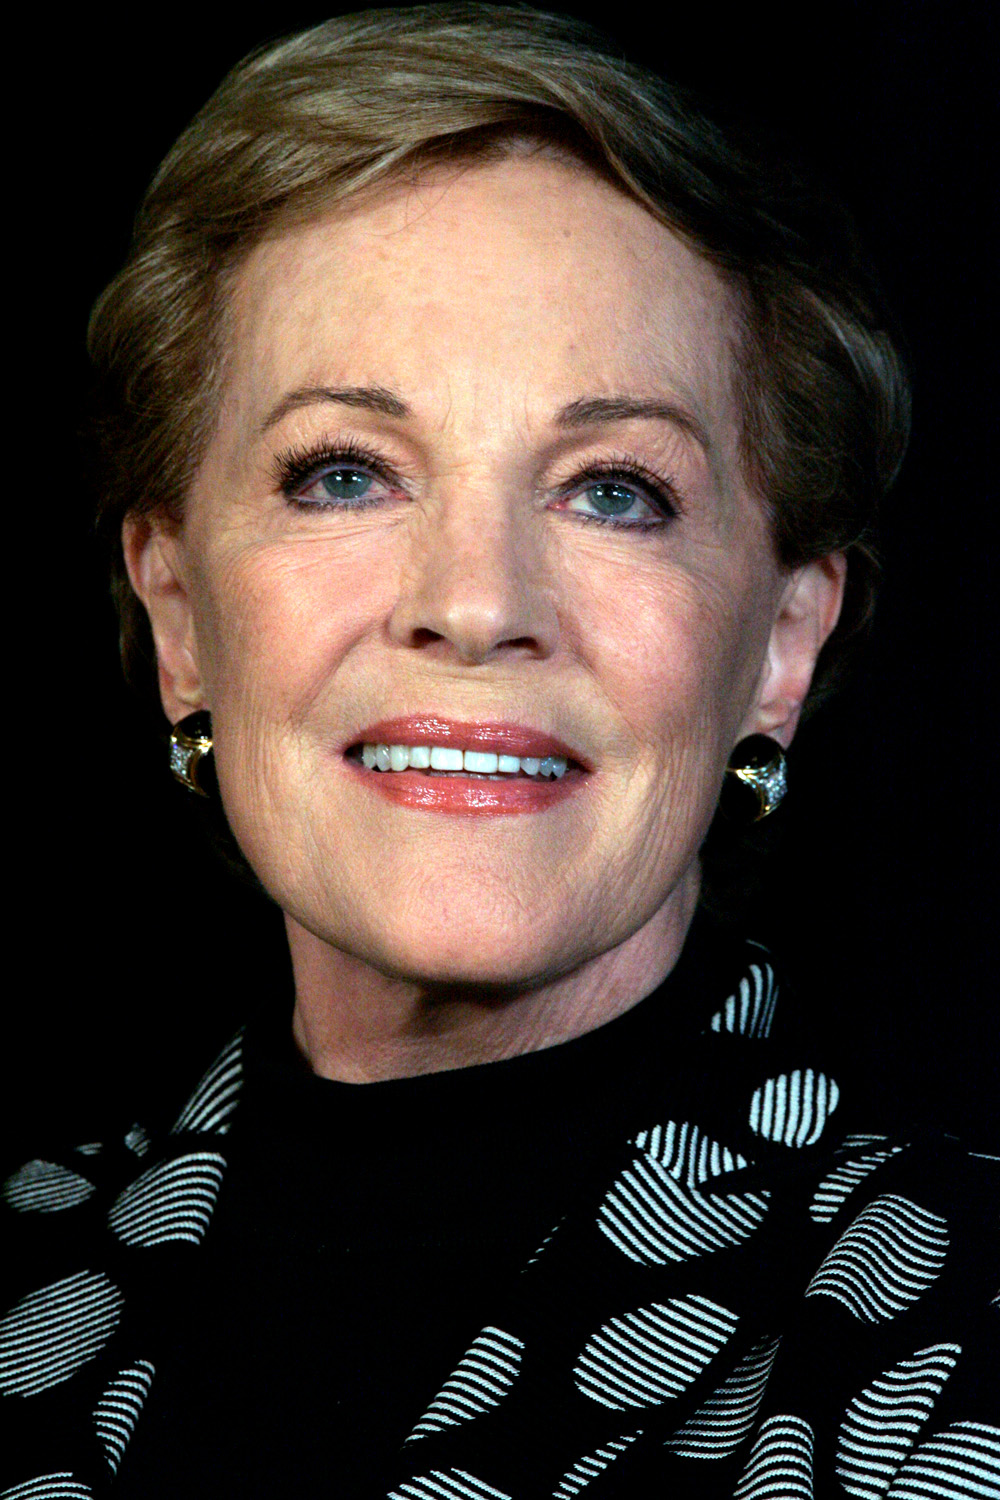
จูลี แอนดรูส์

| name = จูลี แอนดรูส์
| image = Julie Andrews Park Hyatt, Sydney, Australia 2013.jpg
| birthname = จูเลีย เอลิซาเบท เวลส์
| occupation = นักร้อง นักแสดง
| yearsactive = ค.ศ. 1945 - ปัจจุบัน
| เครื่องดนตรี =
| ค่าย =
| ส่วนเกี่ยวข้อง =
| academyawards = Best Actress1964 - Mary Poppins
| emmyawards = Outstanding Variety, Music/Comedy Series1973 - The Julie Andrews HourOutstanding Nonfiction Series2004 - Broadway: The American Musical
| goldenglobeawards = Best Actress - Musical or Comedy1965 - Mary Poppins1966 - The Sound of Music1983 - Victor/Victoria
| baftaawards = Best Album for Children1965 - Mary Poppins
| ตุ๊กตาทอง =
| สุพรรณหงส์ =
| ชมรมวิจารณ์บันเทิง =
| โทรทัศน์ทองคำ =
| imdb_id = 0000267
คุณหญิงจูลี่ เอลิซาเบท แอนดรูส์ (ภาษาอังกฤษ|อังกฤษ: Dame Julia Elizabeth Andrews, เครื่องราชอิสริยาภรณ์แห่งจักรวรรดิบริติช|DBE; เกิดวันที่ 1 ตุลาคม ปี ค.ศ. 1935) เธอเป็นหนึ่งในนักแสดงหญิงเพียงไม่กี่คน ที่ถูกจัดอันดับว่าเป็น 1 ใน 10 นักแสดงหญิงที่ยอดเยี่ยมที่สุดของโลกตลอดกาล เธอเป็นนักร้อง นักแสดงชาวอังกฤษ ที่มีชื่อเสียงจากละครบรอดเวย์เรื่อง "บุษบาริมทาง (ภาพยนตร์)|My Fair Lady" (ชื่อไทย บุษบาริมทาง ปี 1956) และ "Camelot" (ปี 1960) และภาพยนตร์เพลง เรื่อง "แมรี่ ป๊อปปินส์ (ภาพยนตร์)|Mary Poppins" (ชื่อไทย แมรี่ ป๊อปปินส์ ปี 1964) และ "The Sound of Music" (ชื่อไทย มนต์รักเพลงสวรรค์ ปี 1965) จูลี แอนดรูส์ ได้รับรางวัลการแสดงมากมาย ทั้งรางวัลออสการ์ รางวัลเอมมี รางวัลลูกโลกทองคำ รางวัลบาฟตา และอยู่ในวงการบันเทิงมากกว่า 70 ปี
จูลี่ เอลิซาเบท แอนดรูว์ส มีชื่อเดิมว่า จูลี่ เอลิซาเบท เวลส์ เกิดในครอบครัวนักแสดง ที่เซอร์เรย์ ประเทศอังกฤษ เข้าสู่วงการแสดงครั้งแรกเมื่ออายุ 10 ปี ในการแสดงของครอบครัว และเริ่มร้องเพลงโอเปร่าเมื่ออายุ 12 ปี ที่ลอนดอน
เธอเริ่มแสดงบรอดเวย์ ที่นิวยอร์กเป็นครั้งแรก เมื่อวันที่ 30 กันยายน ค.ศ. 1954 ก่อนจะถึงวันเกิดอายุครบ 19 ปี และได้ร่วมการแสดงของบิง ครอสบี ในปีถัดมา ในปี ค.ศ. 1956 เธอได้รับบทนำในละครบรอดเวย์เรื่อง "My Fair Lady" (บุษบาริมทาง) ดัดแปลงจากบทประพันธ์ของ จอร์จ เบอร์นาร์ด ชอว์ คู่กับ เร็กซ์ แฮริสัน รับบทซินเดอเรลลา ในละครโทรทัศน์ความยาว 60 นาที ของร็อดเจอร์ส และแฮมเมอร์สไตน์ แสดงสดทางสถานี ซีบีเอส ในปี ค.ศ. 1957 และละครบรอดเวย์เรื่อง "Camelot" ดัดแปลงจากตำนานเรื่องกษัตริย์อาเธอร์ รับบทราชินีกีเนเวียร์ คู่กับ ริชาร์ด เบอร์ตัน ในปี ค.ศ. 1960
เมื่อมีการนำ My Fair Lady มาสร้างภาพยนตร์ในปี ค.ศ. 1963 ปรากฏว่า วอร์เนอร์ บริษัทผู้สร้างตัดสินใจไม่ให้แอนดรูว์ส รับบทนำ เพราะคิดว่าเธอไม่มีชื่อเสียงเพียงพอ และเลือกให้ ออดรีย์ เฮปเบิร์น เป็นผู้แสดง โดยให้นักร้องอาชีพเป็นผู้ขับร้องเพลงแทน จูลี แอนดรูส์ หันไปแสดงภาพยนตร์เรื่อง "แมรี่ ป๊อปปินส์ (ภาพยนตร์)|Mary Poppins" (แมรี่ ป๊อปปินส์) สร้างโดยดิสนีย์ เป็นภาพยนตร์เรื่องแรกแทน ปรากฏว่าภาพยนตร์ประสบความสำเร็จเป็นอย่างสูง จูลี แอนดรูส์ ได้รับรางวัลนักแสดงนำหญิงยอดเยี่ยม ทั้งรางวัลออสการ์ และรางวัลลูกโลกทองคำ ในปีนั้น
ในปีต่อมา เธอได้รับบทนำในภาพยนตร์เรื่อง "The Sound of Music" ซึ่งเป็นภาพยนตร์เพลงที่ประสบความสำเร็จสูงสุด ขับร้องเพลงของริชาร์ด ร็อดเจอร์ส และออสการ์ แฮมเมอร์สไตน์ที่ 2 เธอได้รับการเสนอเข้าชิงรางวัลออสการ์ และได้รับรางวัลลูกโลกทองคำ
ในปี ค.ศ. 1997 จูลี แอนดรูส์ ต้องงดการแสดงชั่วคราว เพื่อผ่าตัดเนื้องอกที่กล่องเสียง หลังการผ่าตัด เธอยังคงรับงานแสดงภาพยนตร์ รับบทใน "The Princess Diaries" และภาพยนตร์ภาคต่อ "The Princess Diaries 2 : The Royal Engagement" และพากย์เสียงในภาพยนตร์ เชร็ค ภาค 2 และ 3
== อ้างอิง ==
* Dame Julie: The sound of music บีบีซี
* ประวัติ Julie Andrews
== แหล่งข้อมูลอื่น ==
*
*
หมวดหมู่:นักแสดงอังกฤษ
หมวดหมู่:นักร้องอังกฤษ
หมวดหมู่:นักแสดงนำหญิงยอดเยี่ยม รางวัลออสการ์
หมวดหมู่:ผู้ที่ได้รับรางวัลแกรมมี
หมวดหมู่:บุคคลจากวอลตัน-ออน-เทมส์
หมวดหมู่:ผู้ได้รับเครื่องราชอิสริยาภรณ์ดีบีอี‎
หมวดหมู่:ผู้ที่ได้รับรางวัลแกรมมี สาขาศิลปินผู้ประสบความสำเร็จตลอดช่วงชีวิต